Southend-on-Sea

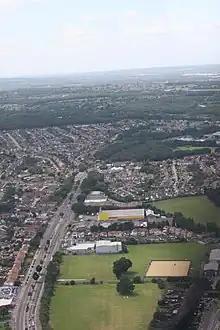
A127 Kent Elms looking west

The town started to regenerate its visitor attractions, with the Sealife Centre opening in 1993. In 1995, the owners of Peter Pan's Playground purchased the land East of the pier and started to expand, creating Adventure Island, being rated best-value amusement park in Britain in 2024. The Kursaal, was purchased by Brent Walker in 1988 with plans to redevelop the site as a water theme park, but the company entered liquidation and the site remained empty. The council purchased the Kursaal, and after a multimillion-pound redevelopment by the Rowallan Group, the main Kursaal building was reopened in 1998 with a bowling alley, a casino and other amusements. In 2003, during excavations for a road widening scheme at Priory Crescent, an Anglo-Saxon royal burial was found dating from the 6th century, with a display of the finds displayed at Southend Central Museum since 2019. The road widening was cancelled after a campaign known as Camp Bling. A year earlier there was a slippage on the Cliffs, which saw the bandstand close. The cliffs were stabilised in 2013, with the council planning to build a new museum at the location to host the Anglo Saxon discoveries, as well as the Central Museum and Beecroft Art Gallery, but in 2018 it was abandoned due to rising costs. The town's commercial growth during the 60s and 70s, declined with the departure of many of their former tenants, including HM Revenue and Customs in 2022, and many of the former offices have been converted to apartments.